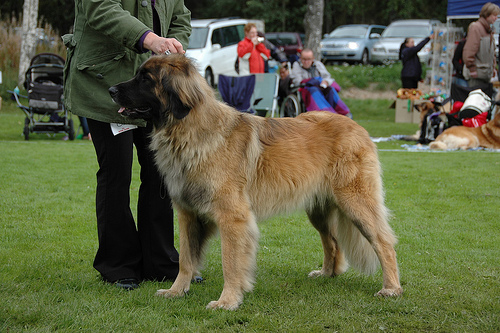
Animal: dog
Breed: leonberger